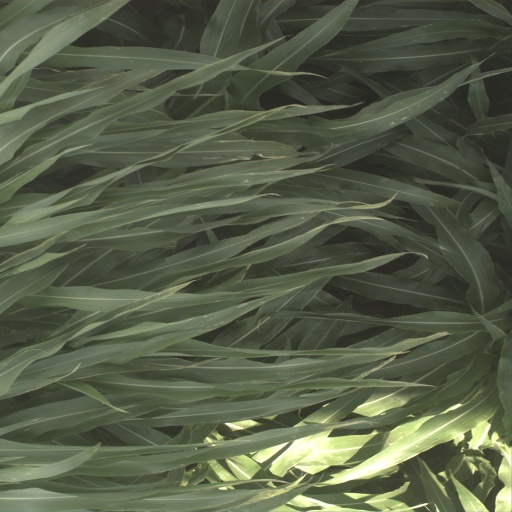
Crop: sorghum